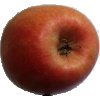
Label: Apple Pink Lady 1